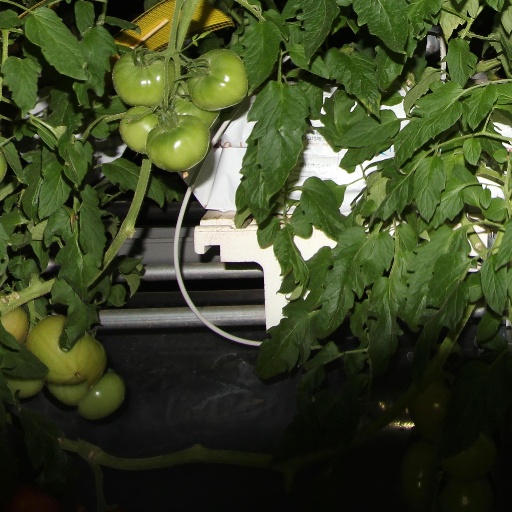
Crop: tomato